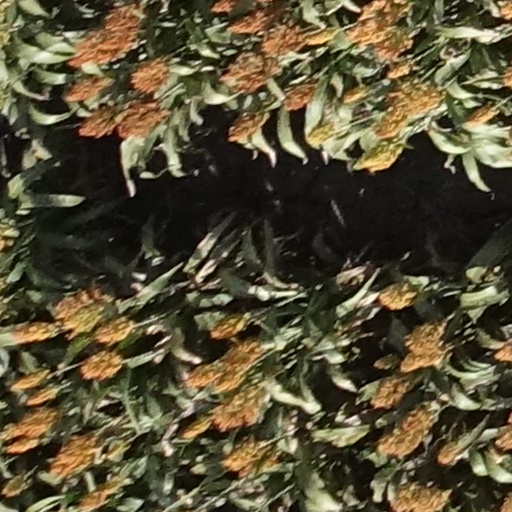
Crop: sorghum